Grigory Ivanovich Rossolimo

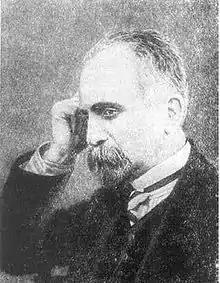
Grigory Ivanovich Rossolimo (1840–1928)

Grigory Ivanovich Rossolimo (– September 1928) was a Russian and Soviet neurologist who was a native of Odesa. He was of Greek origin; his grandfather had gone sailing from the ionian island of Kefalonia as a young man, been shipwrecked, and washed up near Odesa, where he remained for the rest of his life. He specialized in the field of child neuropsychology.